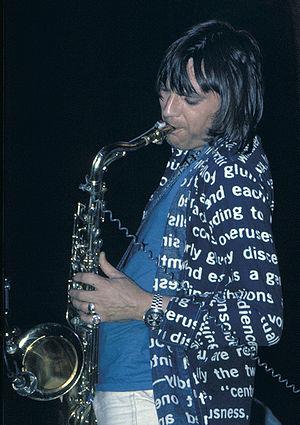
Christopher Gordon Blandford Wood ou Chris Wood est un saxophoniste et flûtiste, membre fondateur du groupe rock britannique Traffic, avec Steve Winwood, Jim Capaldi et Dave Mason. Ses contributions souvent jazzy à la flûte ou au saxophone faisaient partie intégrante de la magie particulière de ce groupe, mais il lui arrivait aussi de participer aux claviers et au chant, mais aussi à la basse pendant la période ou le groupe évoluait en trio. Il fut le cocompositeur de beaucoup des chansons de Traffic.